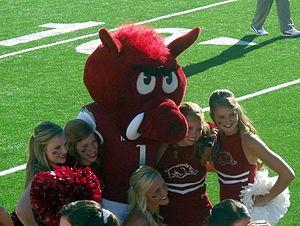
Les Razorbacks de l'Arkansas sont un club omnisports universitaire qui se réfère aux équipes sportives féminines et masculines représentant l'Université de l'Arkansas et qui participent aux compétitions organisées par la NCAA au sein de sa Division I. Les équipes sont membres de la Division Ouest de la Southeastern Conference. Elles sont au nombre de 19 et concourent dans 13 sports.